Mt. Zion Methodist Church (Brenham, Texas)

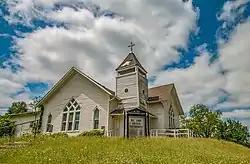
Mt. Zion United Methodist Church

Mt. Zion Methodist Church is a historic United Methodist church building at 500 High Street in Brenham, Texas.